United Nations Security Council Resolution 398

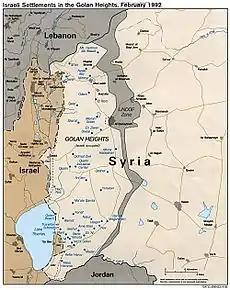
UNDOF zone map

United Nations Security Council Resolution 398, adopted on November 30, 1976, considered a report by the Secretary-General regarding the United Nations Disengagement Observer Force. The Council noted its efforts to establish a durable and just peace in the Middle East but also expressed its concern over the prevailing state of tension in the area. The Resolution decided to call upon the parties concerned to immediately implement Resolution 338, it renewed the mandate of the Observer Force for another 6 months until May 31, 1977, and requested that the Secretary-General submit a report on the situation at the end of that period.